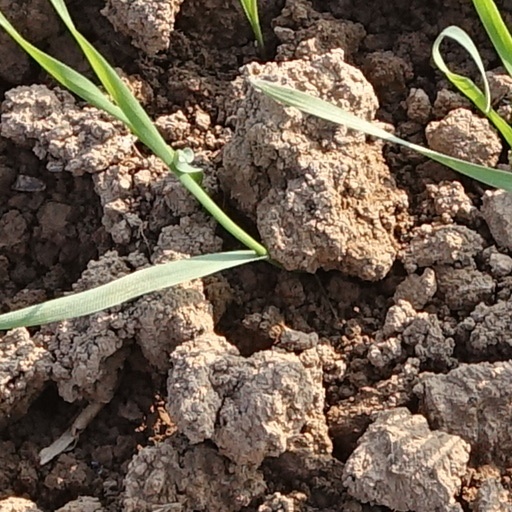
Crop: wheat